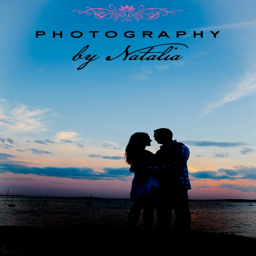
from an engagement session , as spotted on the blog of photography by person .